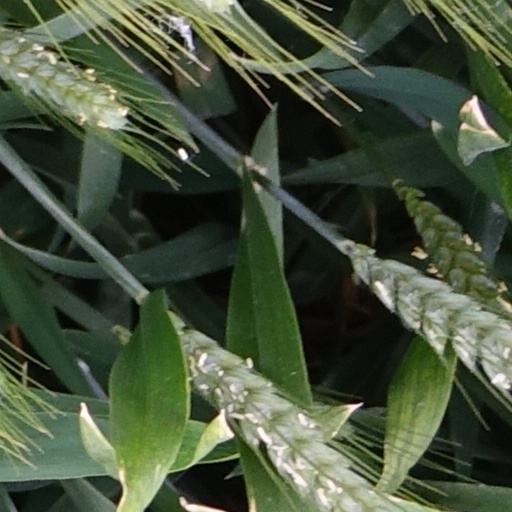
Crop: wheat